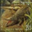
Label: crocodile